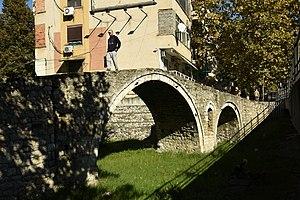
Le pont de Tabakkane fait partie des vestiges de l'ère ottomane à Tirana.
Tirana est la capitale et la ville la plus peuplée d'Albanie.